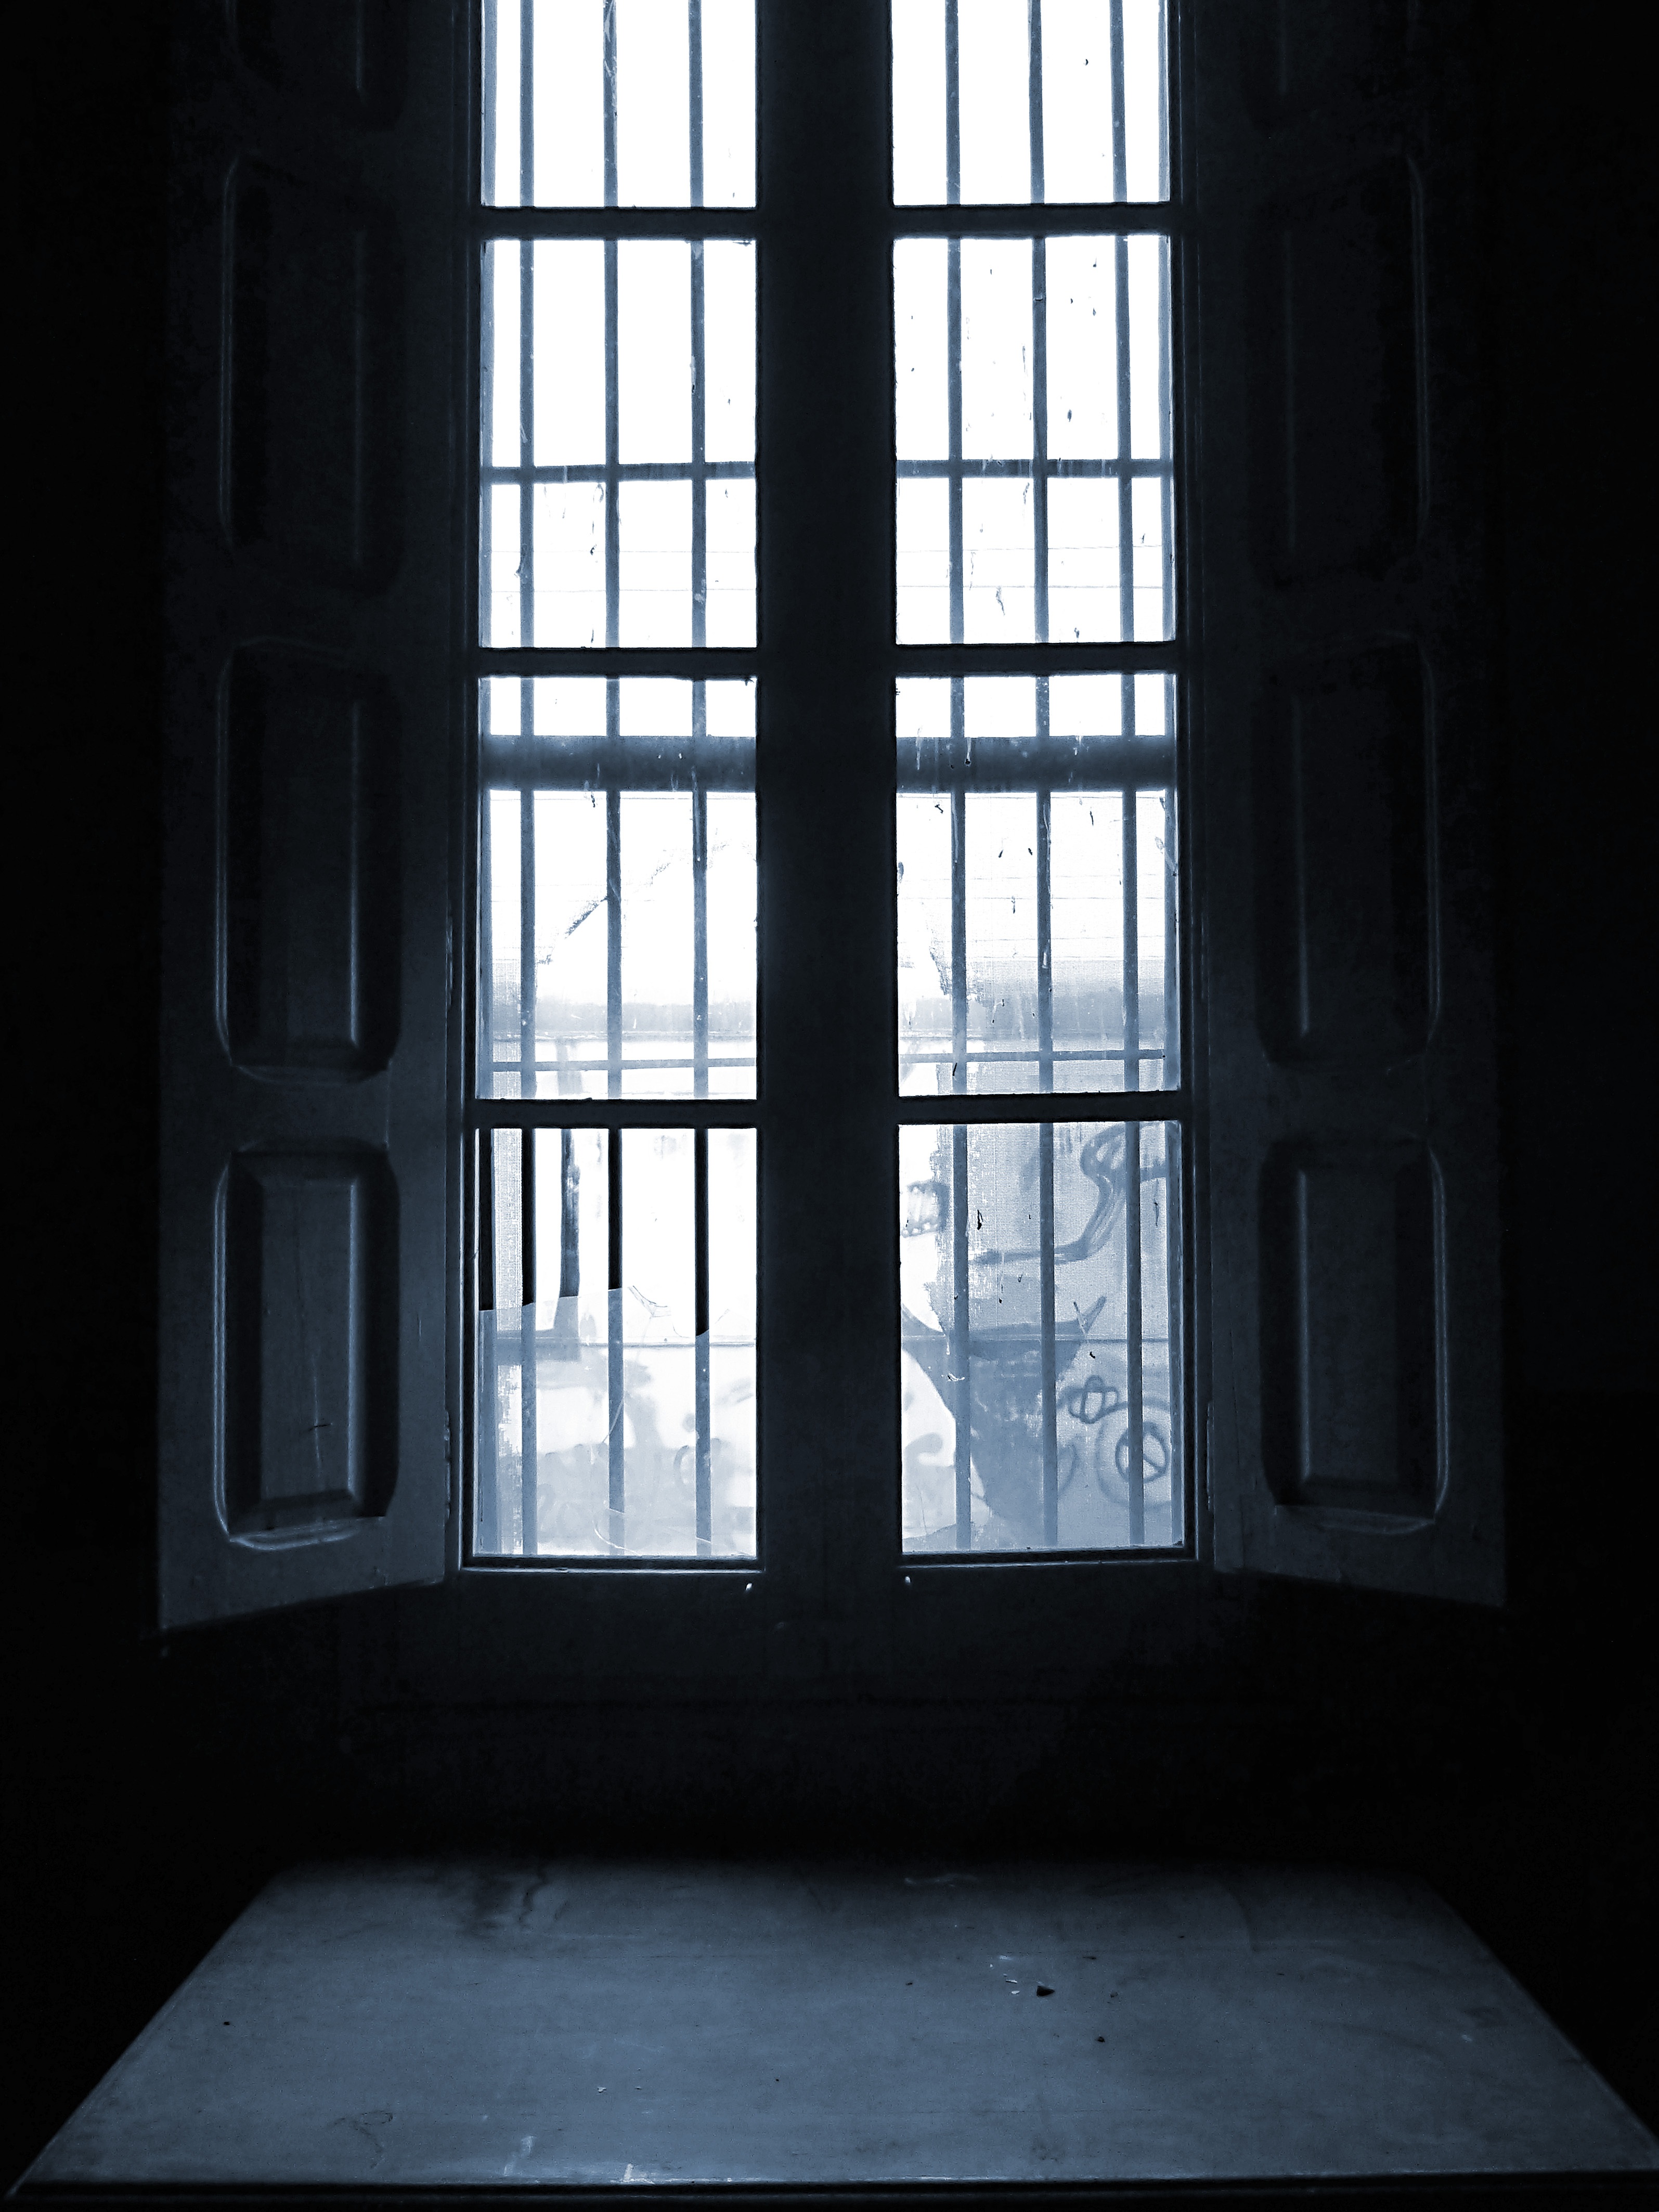
light, architecture, house, window, building, sadness, symbol, darkness, blue, lighting, interior design, bars, symmetry, shape, daylighting, trapped